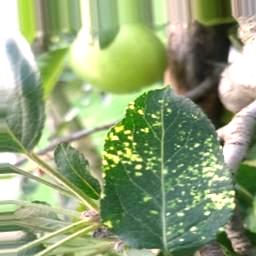
Label: Apple_Mosaic